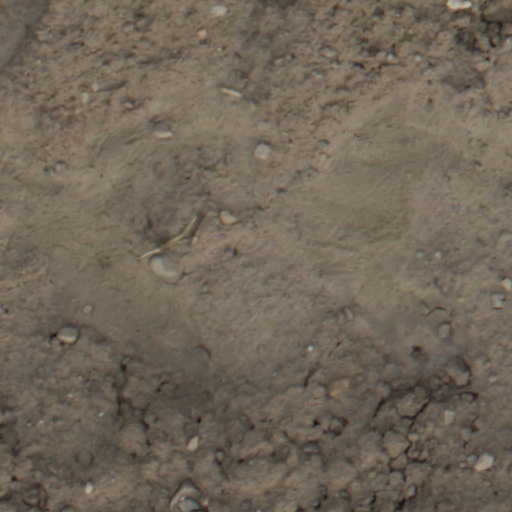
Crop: wheat